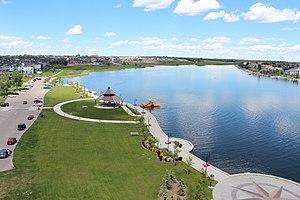
Chestermere est une cité du Comté de Rocky View, située dans la province canadienne d'Alberta.